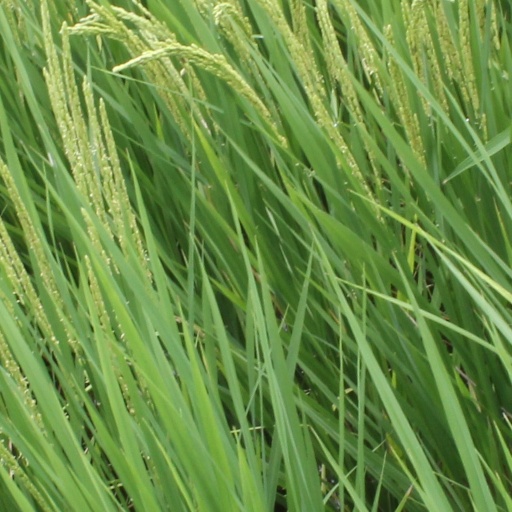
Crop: rice